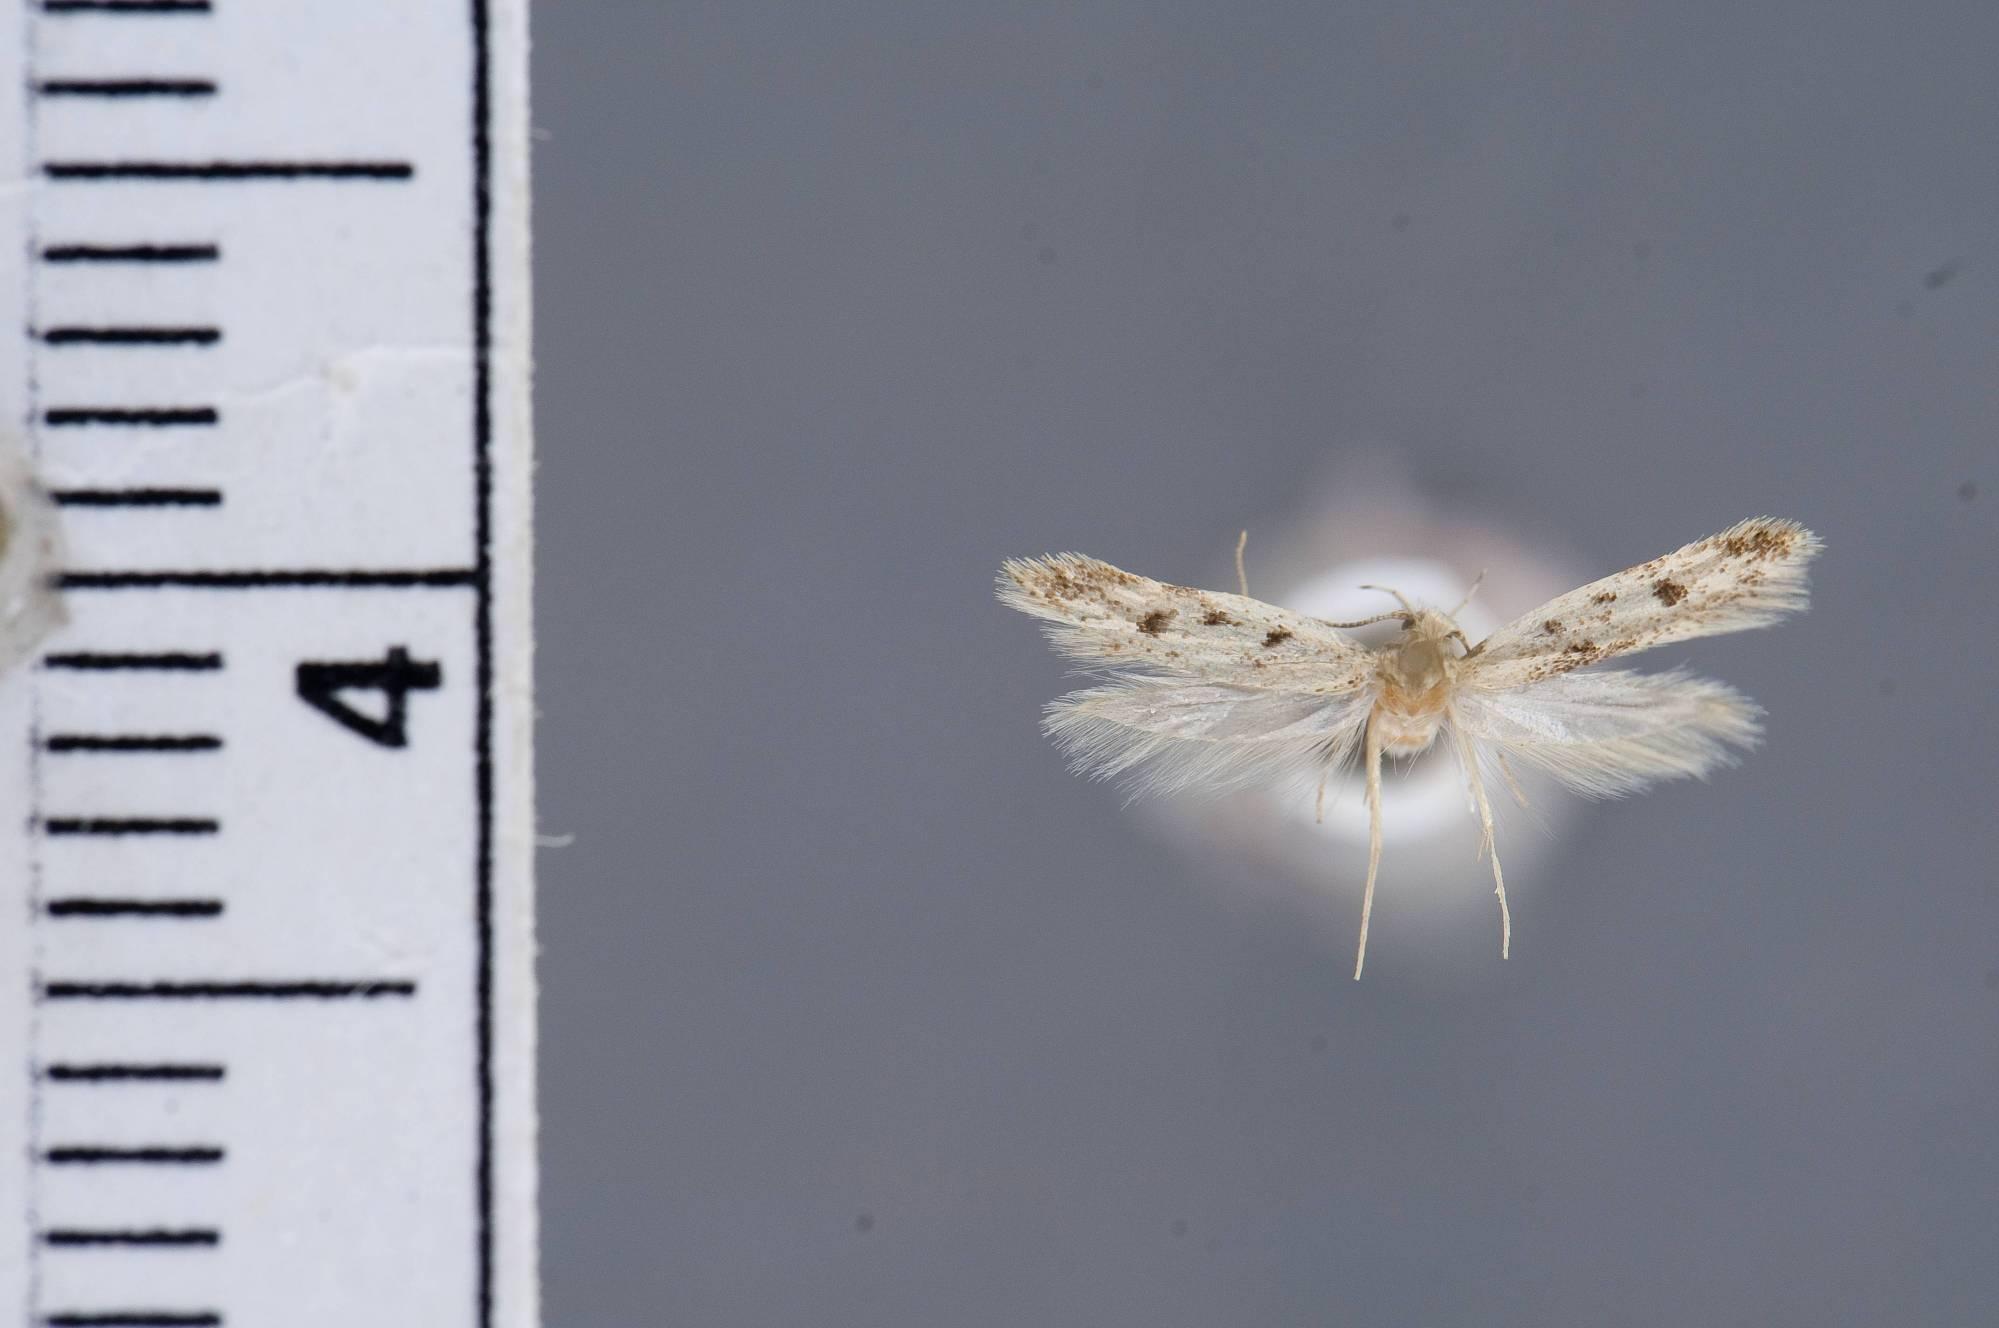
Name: Carolana golmeia
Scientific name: Carolana golmeia Hodges, 1974
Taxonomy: Animalia, Arthropoda, Insecta, Lepidoptera, Glossata, Oecophoridae, Oecophorinae
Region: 1981
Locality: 16 miles southwest of Flagstaff, West Fork, Coconino, Arizona, United States
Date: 20 Aug 1961